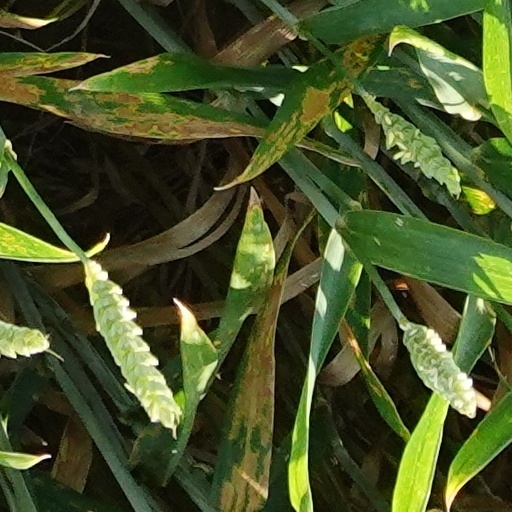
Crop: wheat